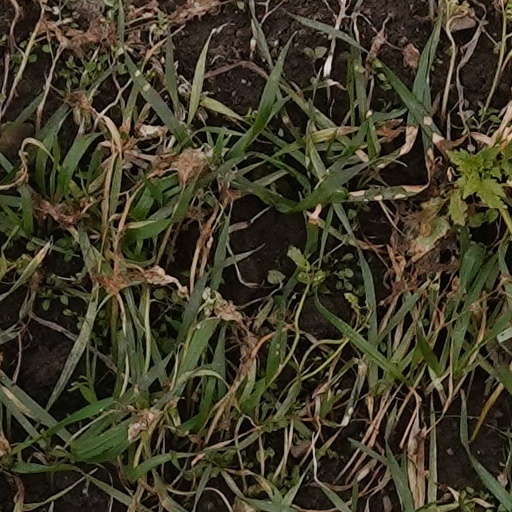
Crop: wheat